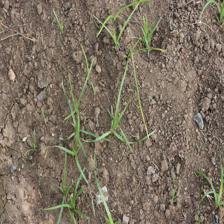
Label: Grass